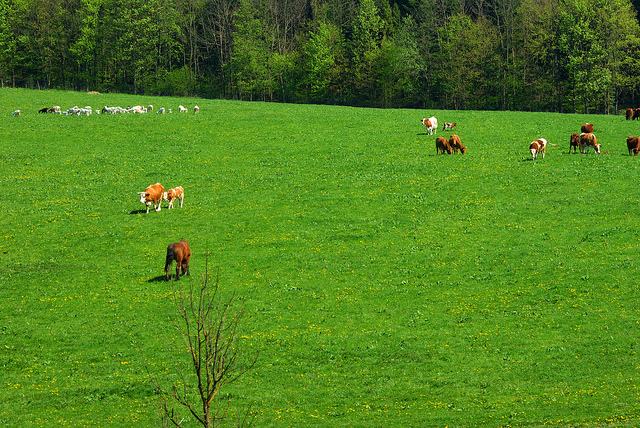
user: Given an image and a question. Answer the question in a short answer. Question: Are these different animals in this picture or all they all the same animal? Short Answer:
assistant: different